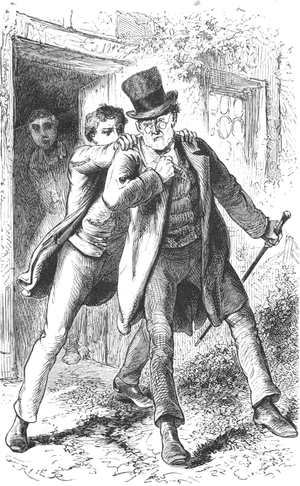
Illustration de J. Gerlier pour la Fortune de Gaspard, Paris, Hachette, 1876